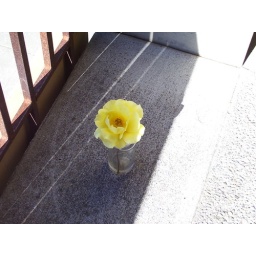
Random flower someone put in a vase on the sidewalk